James E. Livingston

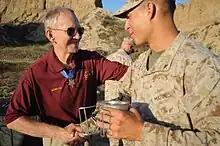
Livingston visits with Marines at Camp Pendleton in 2009

Following advancement to brigadier general on June 10, 1988, Livingston served as Deputy Director for Operations at the National Military Command Center in Washington, D.C. During Operations Desert Shield and Desert Storm, Livingston commanded the Marine Air Ground Combat Center, 29 Palms, California and developed the Desert Warfare Training Program. After command of the 1st Marine Expeditionary Brigade, he was advanced to major general on July 8, 1991, and assumed command of the 4th Marine Division. In July 1992, he assumed command of the newly created Marine Reserve Force, and continued through its reorganization in October 1994, with its new title, "Marine Forces Reserve".